List of Empire ships (M)

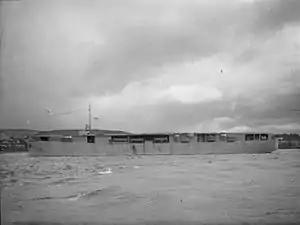
"Empire MacAndrew"

"Empire MacAndrew" was a 7,952 GRT MAC cargo ship which was built by William Denny & Bros Ltd, Dumbarton. Launched on 3 May 1943 and completed in July 1943. Sold in 1947 to McCowan & Gross Ltd, London and renamed "Derryheen". Sold in 1951 to Cape of Good Hope Motor Ship Co Ltd and renamed "Cape Grafton". Operated under the management of Lyle Shipping Co Ltd, Glasgow. Sold in 1963 to Patricia Compagnia Navigazione SA, Liberia and renamed "Patricia". Sold in 1968 to Pomos Shipping Co Ltd, Cyprus, operated under the management of Chios Navigation Co Ltd, London. Scrapped in October 1970 at Hsingkiang, China.